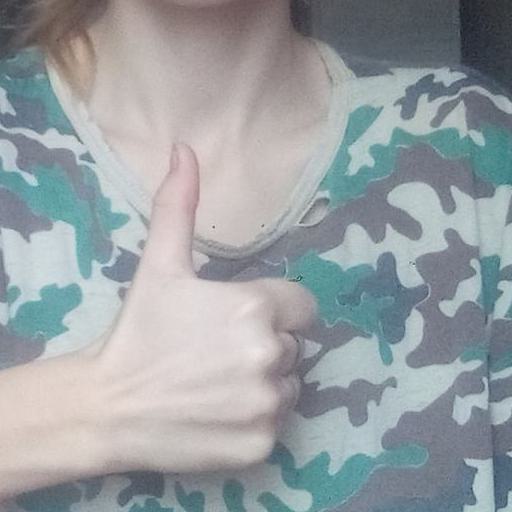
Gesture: like